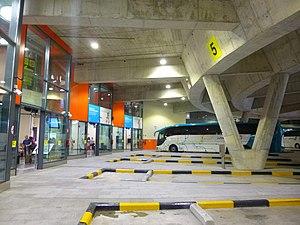
Saint-Sébastien, officiellement Donostia en basque et San Sebastián en espagnol, est une ville du Nord de l'Espagne, capitale de la province du Guipuscoa, dans la Communauté autonome basque. Elle est le siège du diocèse de Saint-Sébastien et de la province maritime de Saint-Sébastien.